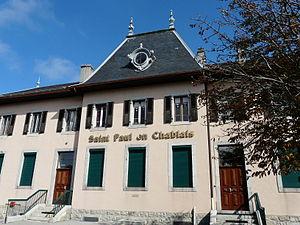
L'école de saint-paul-en-Chablais, logée dans l'ancienne mairie
Saint-Paul-en-Chablais est une commune française située dans le département de la Haute-Savoie, en région Auvergne-Rhône-Alpes.